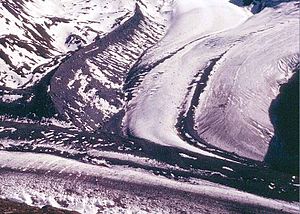
Glaciologi
Zermatt, Schweiz.
Glaciologi er videnskaben om naturligt forekommende is med alle dertil knyttede forhold, det vil sige ikke blot studiet af gletsjere, indlandsis og lignende men tillige af alle former for nedbør i fast form, af is i havet og i de ferske vande samt af permafrost og de dertil knyttede former for is i jordbunden.